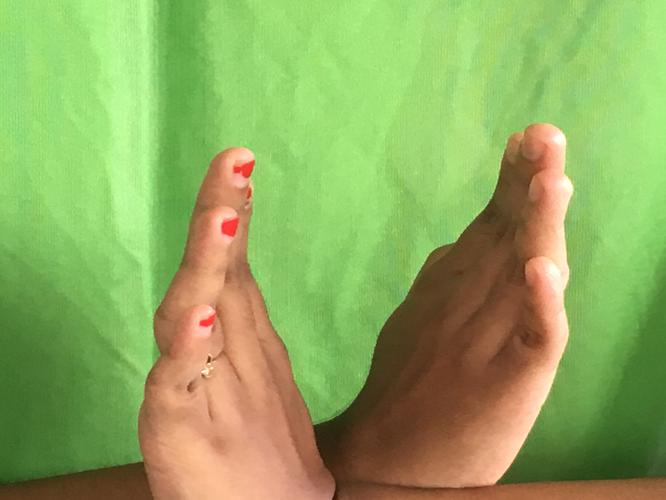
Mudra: Swastikam
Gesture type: double_hand